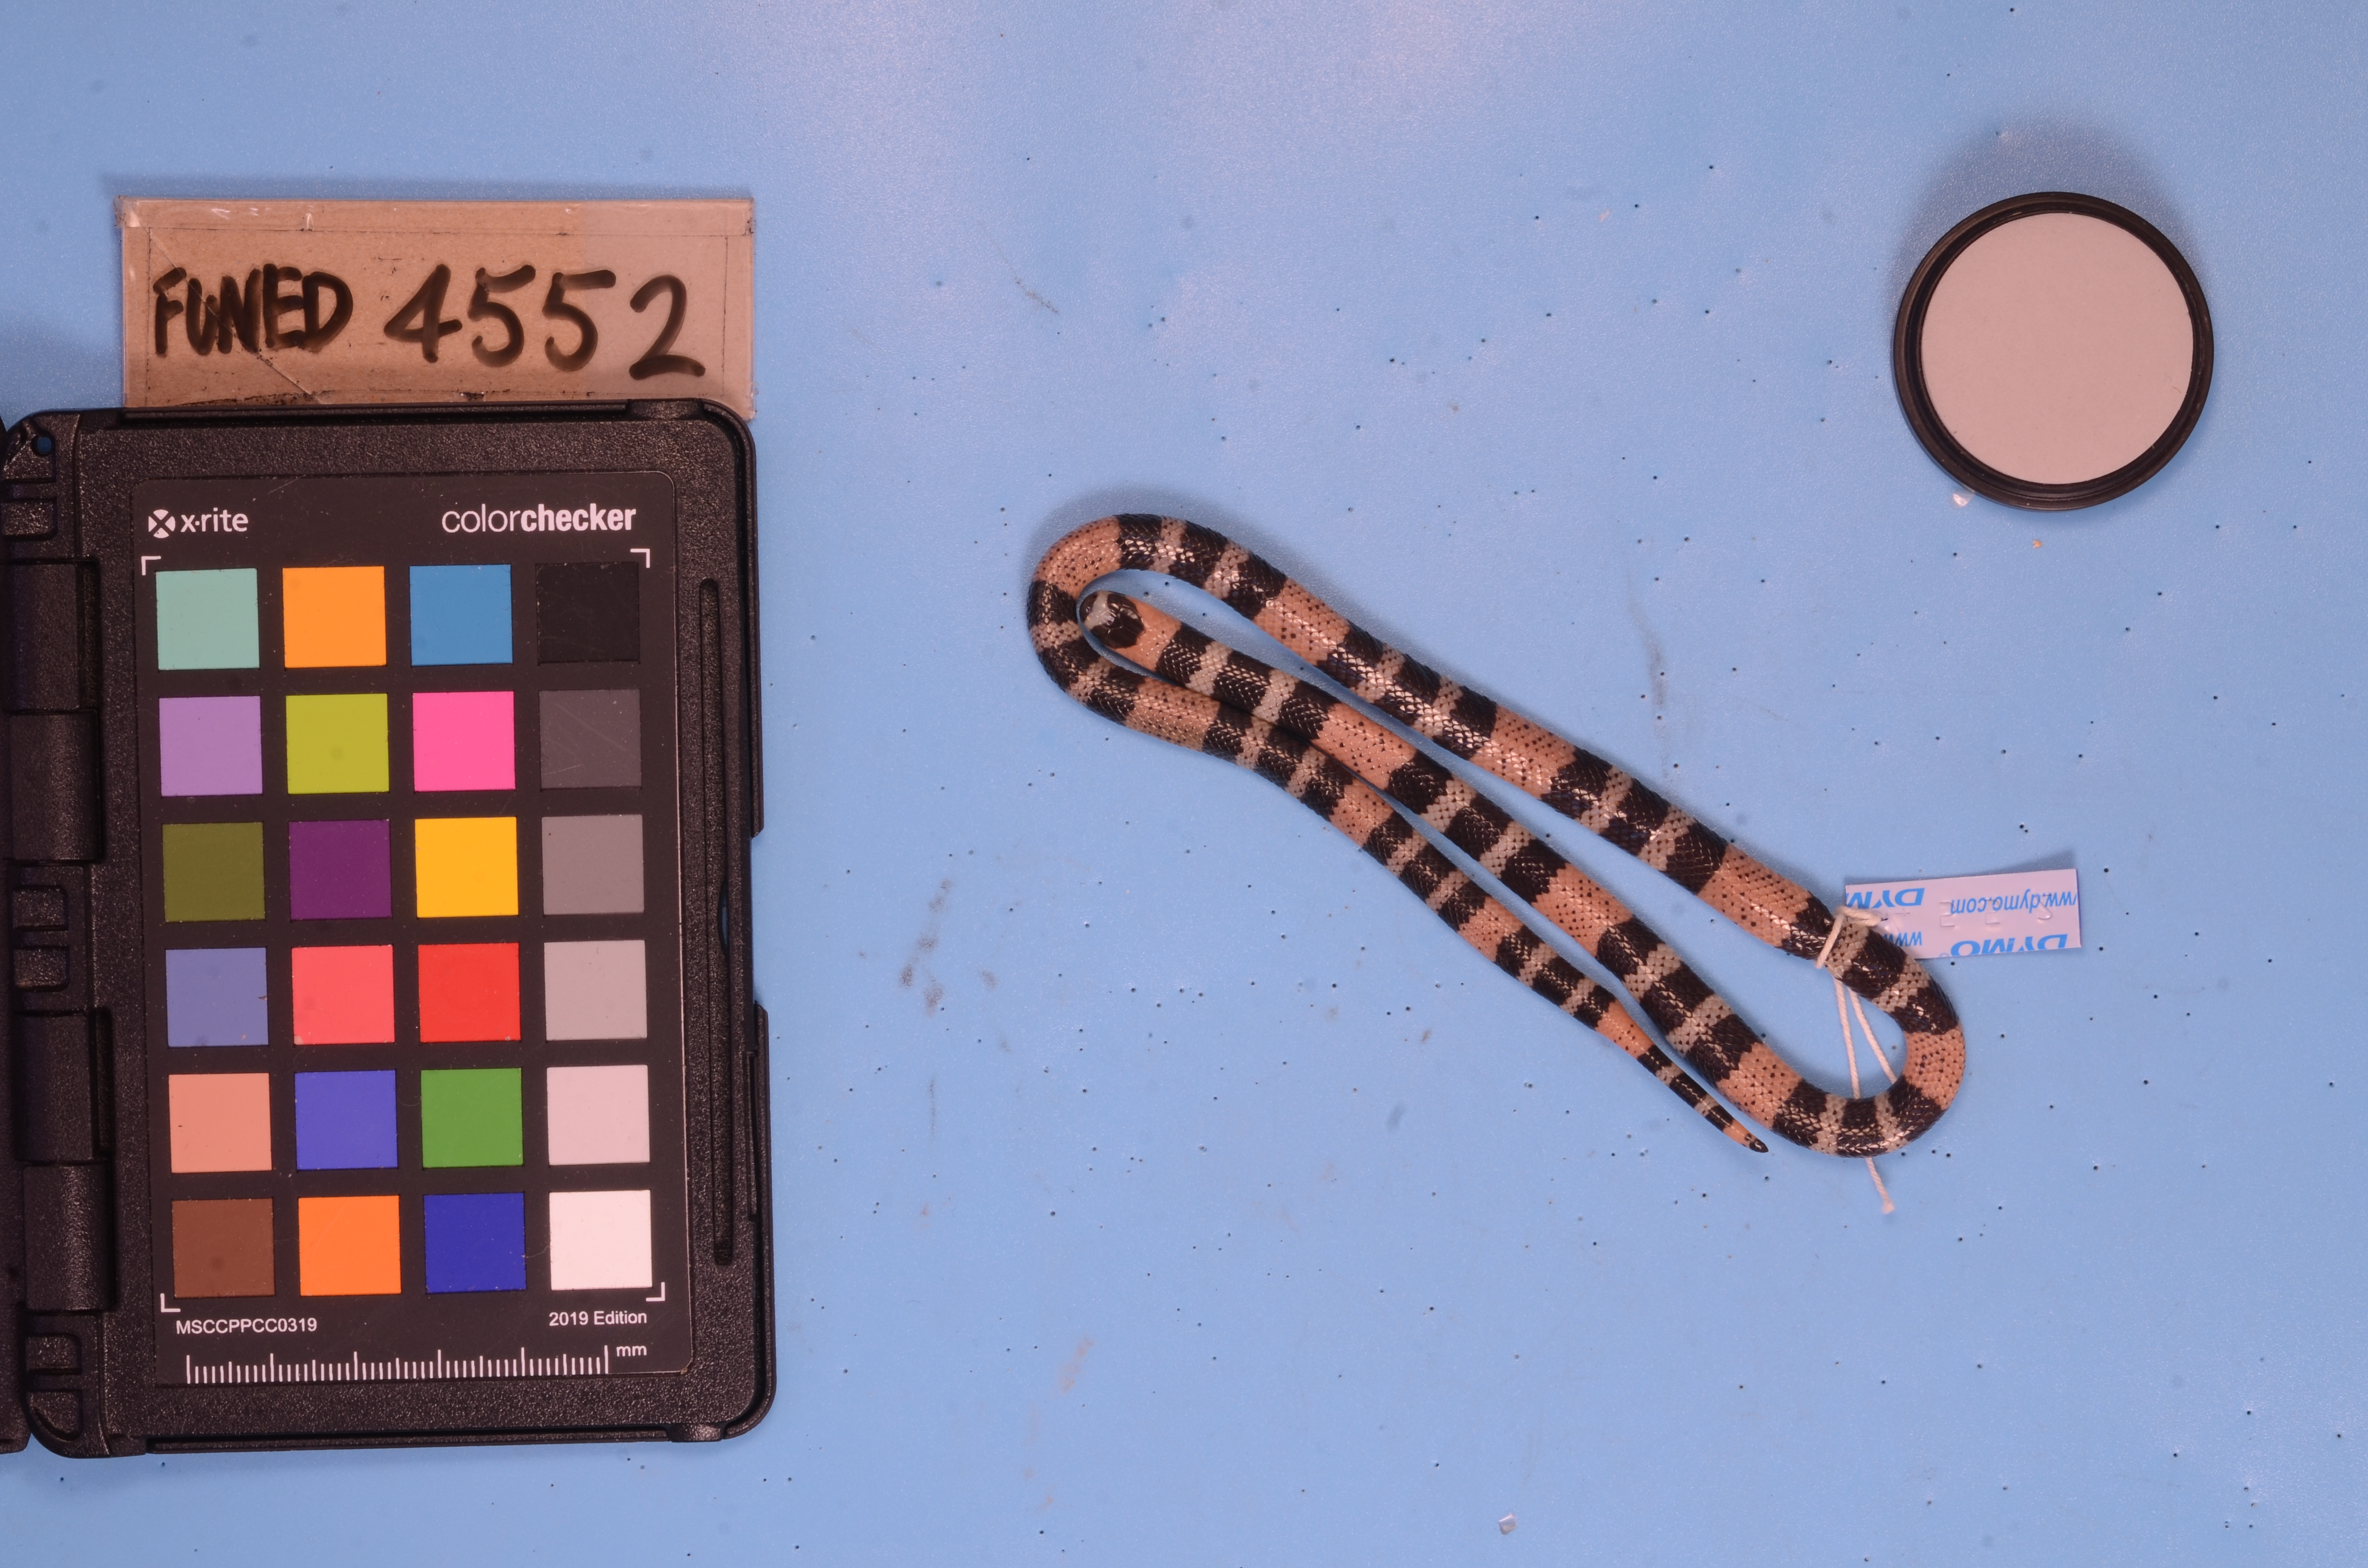
Species: Micrurus carvalhoi
View: dorsal
Mimicry status: model